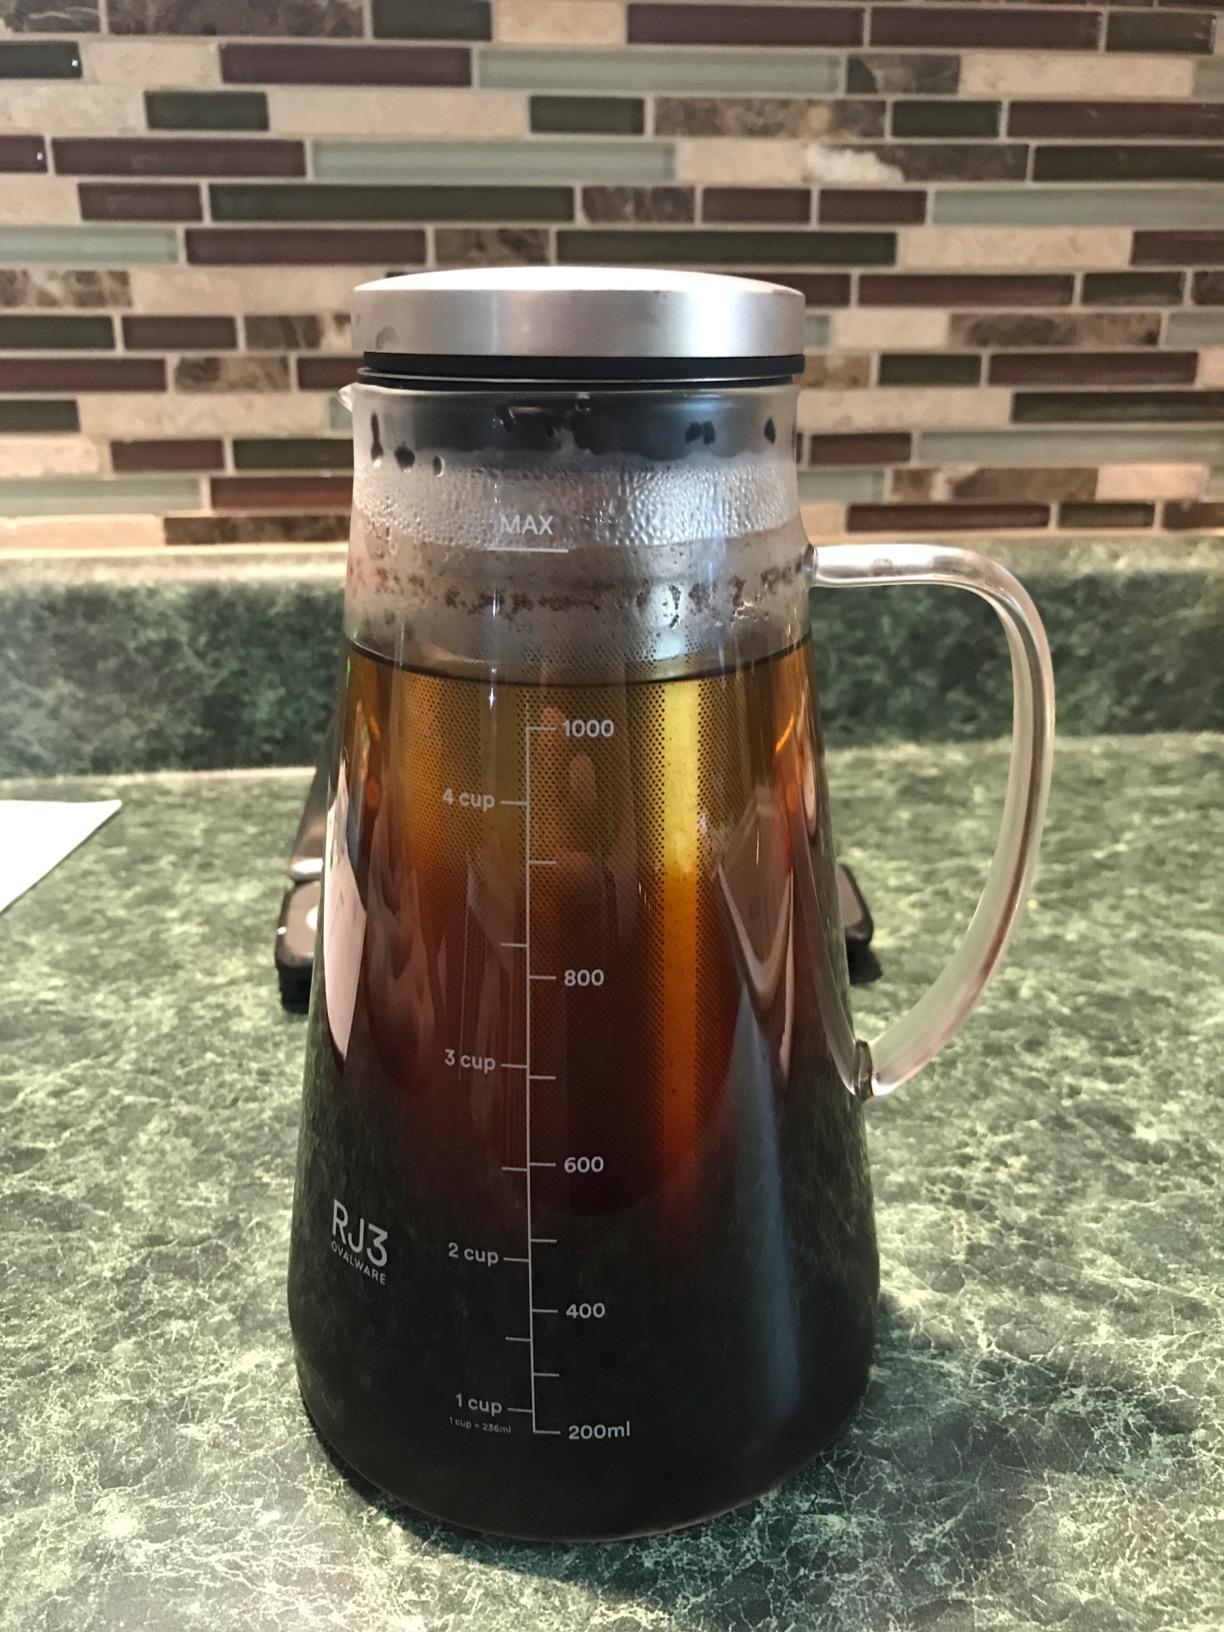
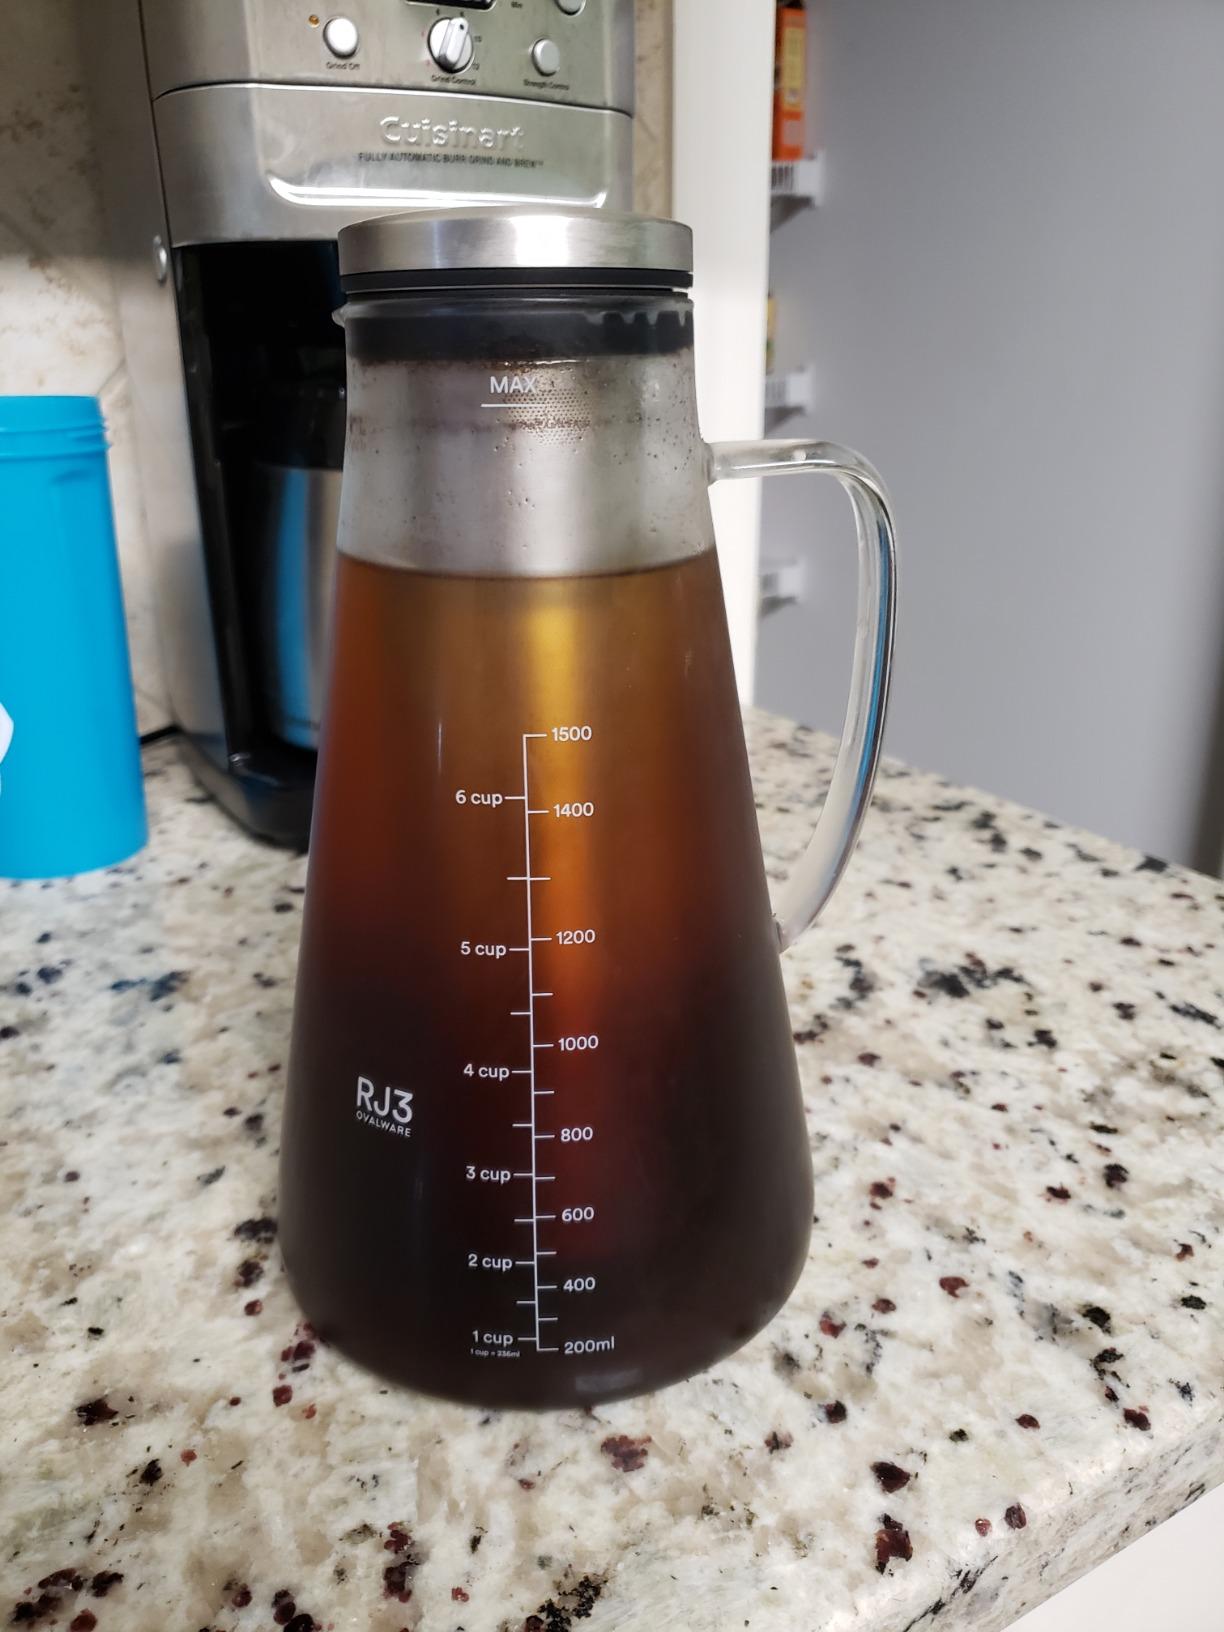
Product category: items_tea
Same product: yes